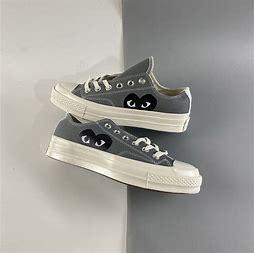
Brand: Converse
Model: Chuck 70